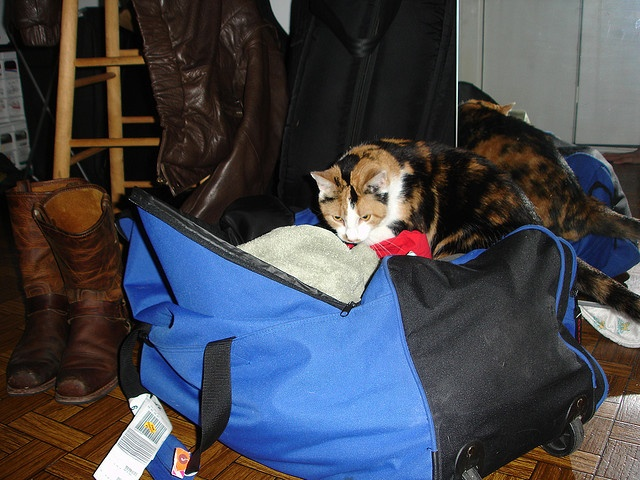
A picture of a cat playing in some ones luggage.
a cat is looking in a blue bag
A large cat is climbing into a huge blue suitcase on wheels.
A cat looking through a bag of luggage on a floor.
a cat that is laying down on a bag